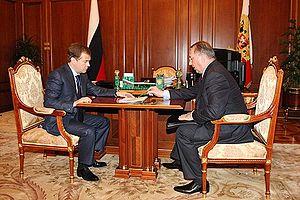
Dmitri Medvedev et Nikolaï Tokarev, président de Transneft Русский: С президентом ОАО «АК «Транснефть» Николаем Токаревым
L'oléoduc Sibérie orientale - océan Pacifique est un oléoduc situé dans le sud-est de la Sibérie en Russie. Sa construction par Transneft, la société russe qui construit et gère les pipelines du pays, a démarré en 2006.